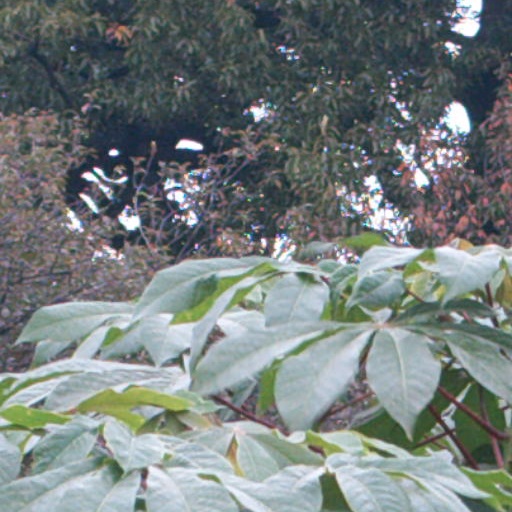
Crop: cassava